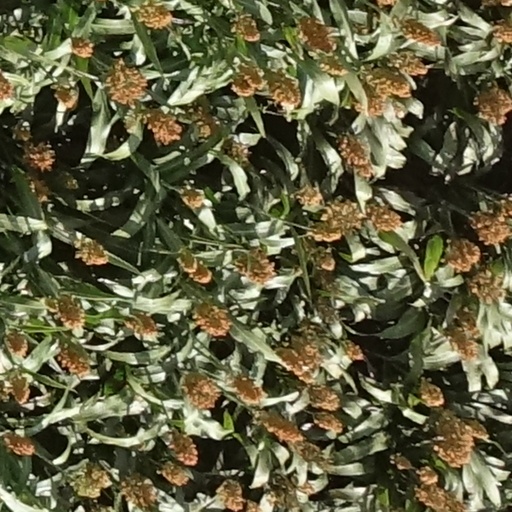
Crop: sorghum